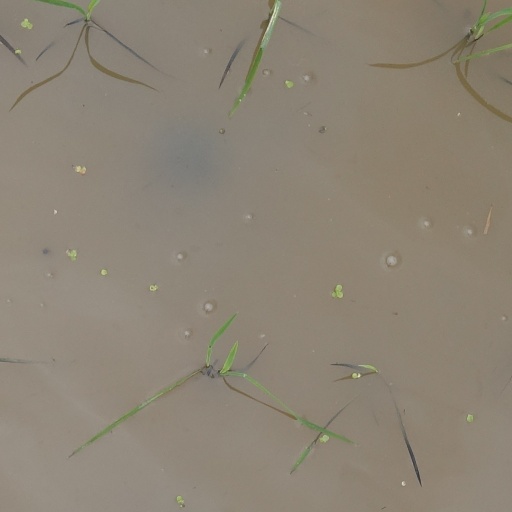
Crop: rice